Philibert Berthelier (Geneva patriot)

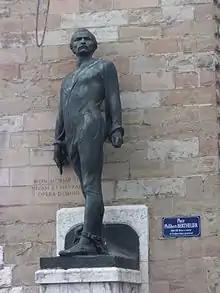
Statue of Philibert Berthelier in Geneva

Philibert Berthelier (c. 1465August 23, 1519), often known just as Berthelier, was a Genevan patriot, an uncompromising enemy of the Duke of Savoy in his ambition to control Geneva.